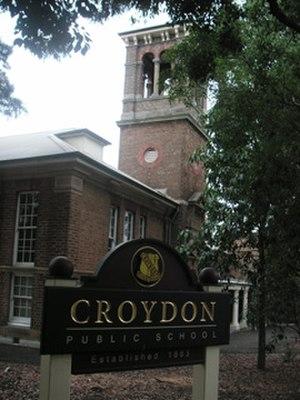
Croydon est une ville-banlieue se situant à la fois dans la zone d'administration locale du Conseil de Burwood et de la Municipalité d'Ashfield, dans la région Inner West de Sydney en Nouvelle-Galles du Sud. Elle compte 9 646 habitants en 2006.